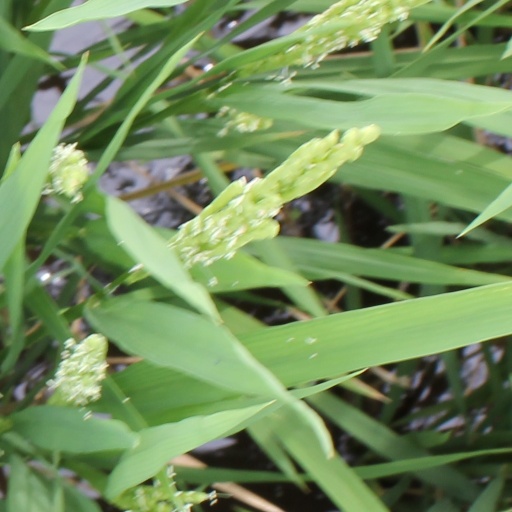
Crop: rice